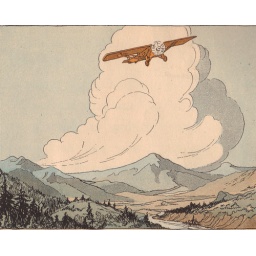
a bird man drives an airplane over the hills ill by Clara Atwood Fitts